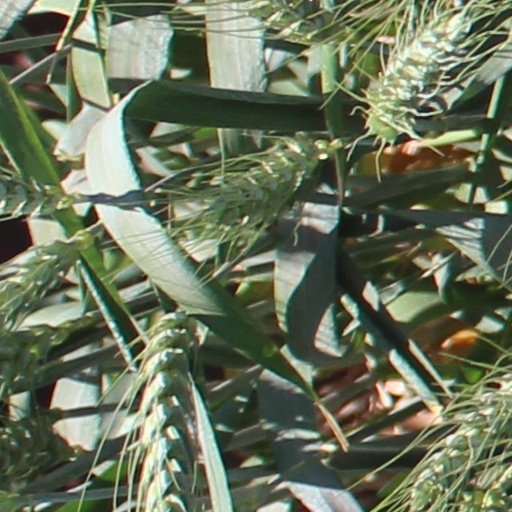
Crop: wheat